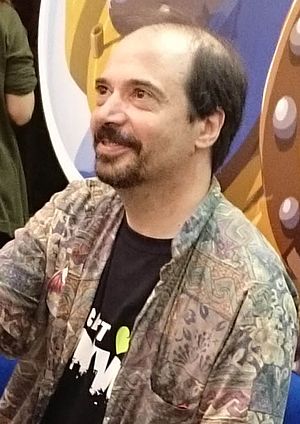
Richard Garfield
Richard Channing Garfield, Jr. er en amerikansk matematikprofessor og spildesigner. Hans mest kendte spil er samlekortspillet Magic: The Gathering, som startede hele spilgenren.